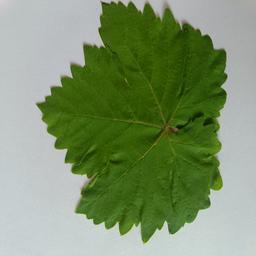
Label: Healthy Leaves